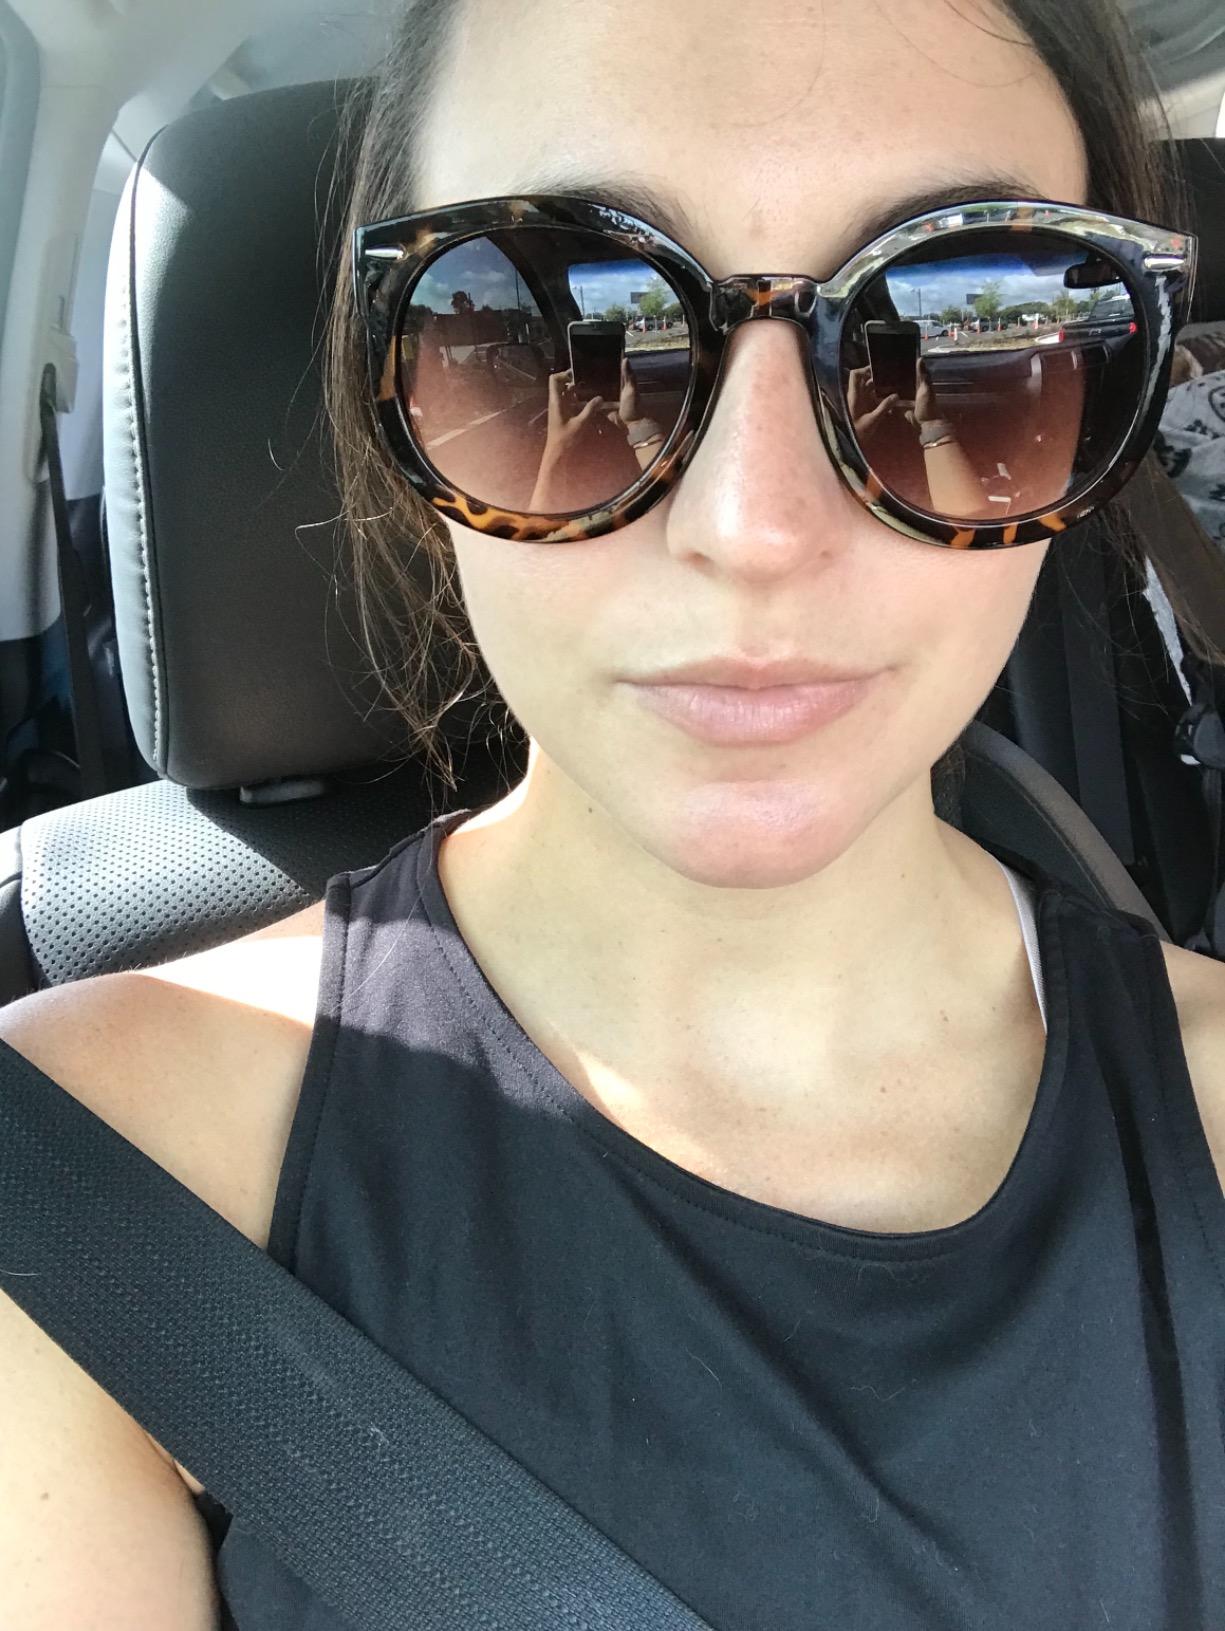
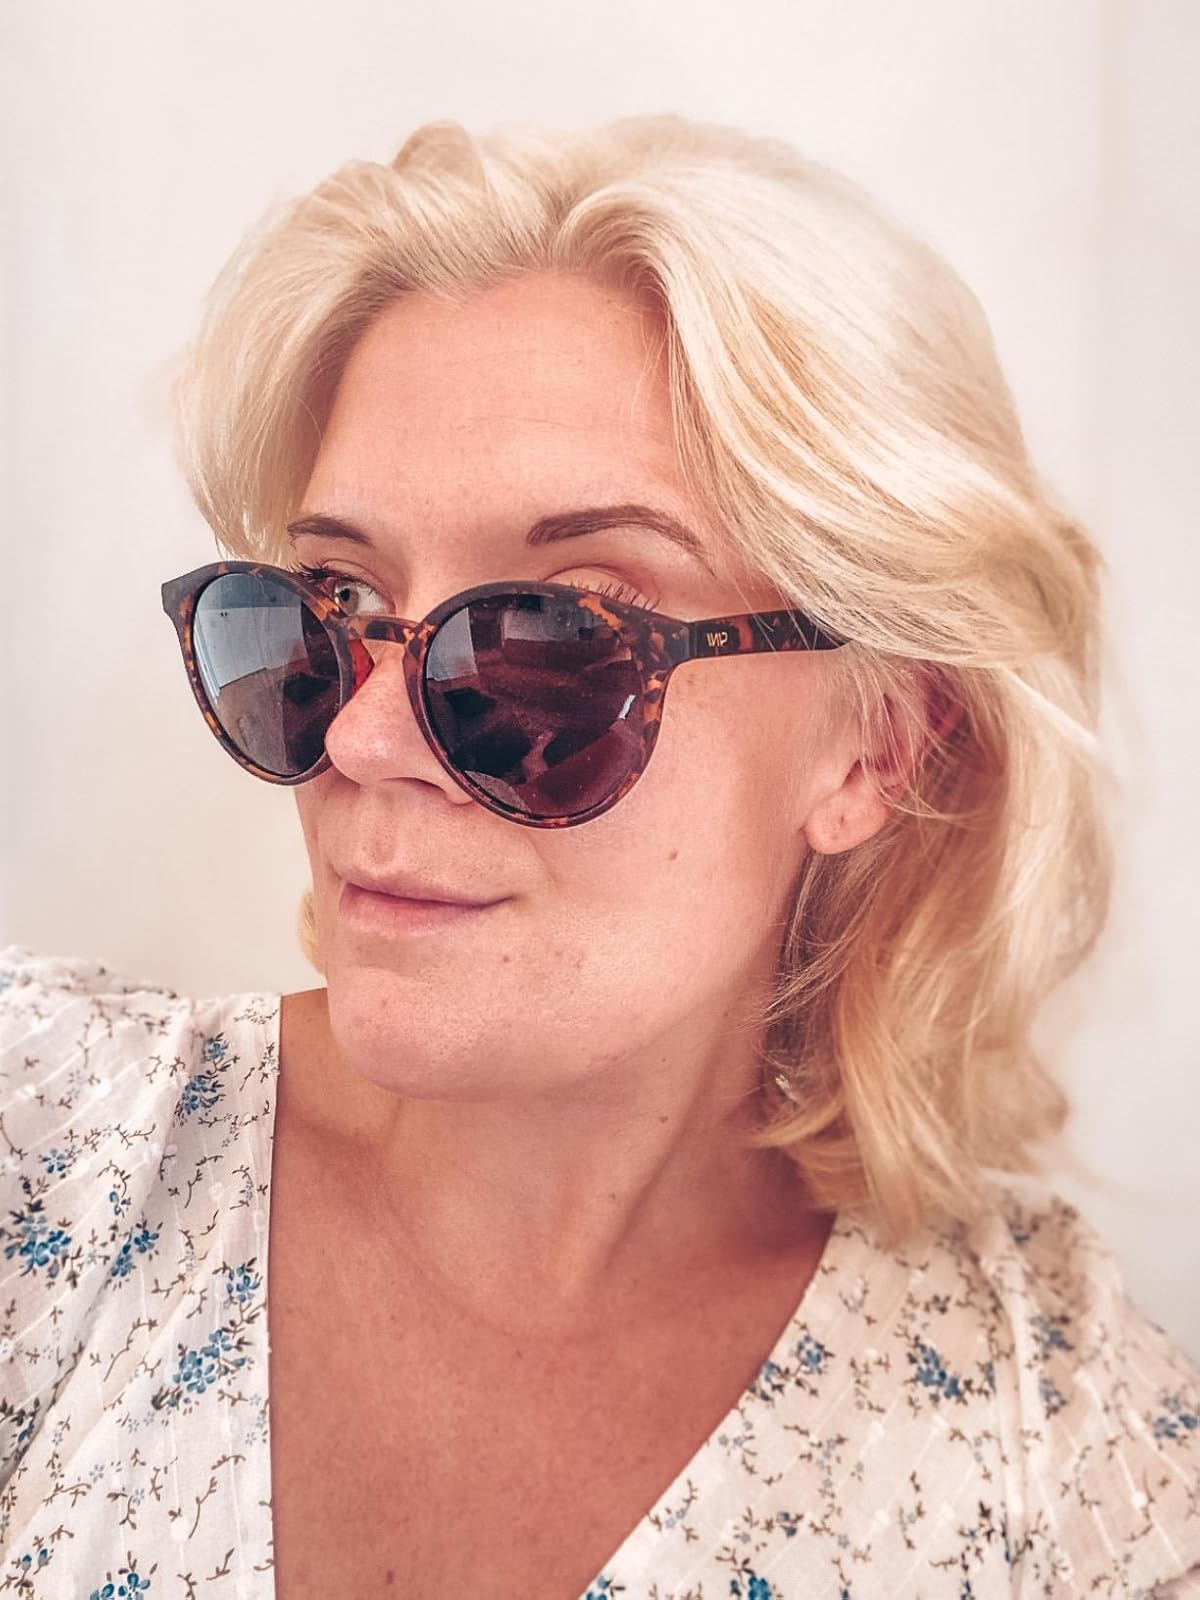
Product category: accessories_sunglasses
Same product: no